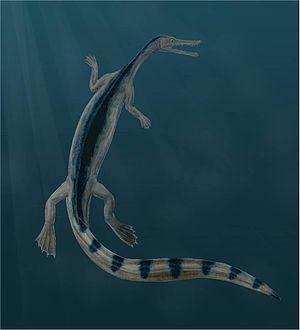
Stereosternum est un genre éteint de « reptiles » marins de la famille mésosauridéss ayant vécu au Permien inférieur au Brésil et aussi dans le grand bassin de Karoo en Afrique du Sud.
Les Mesosauridae forment une famille éteinte de reptiles marins, classée comme parareptile, qui vivait durant le Permien inférieur. Mésosaure signifie « reptile du milieu ».